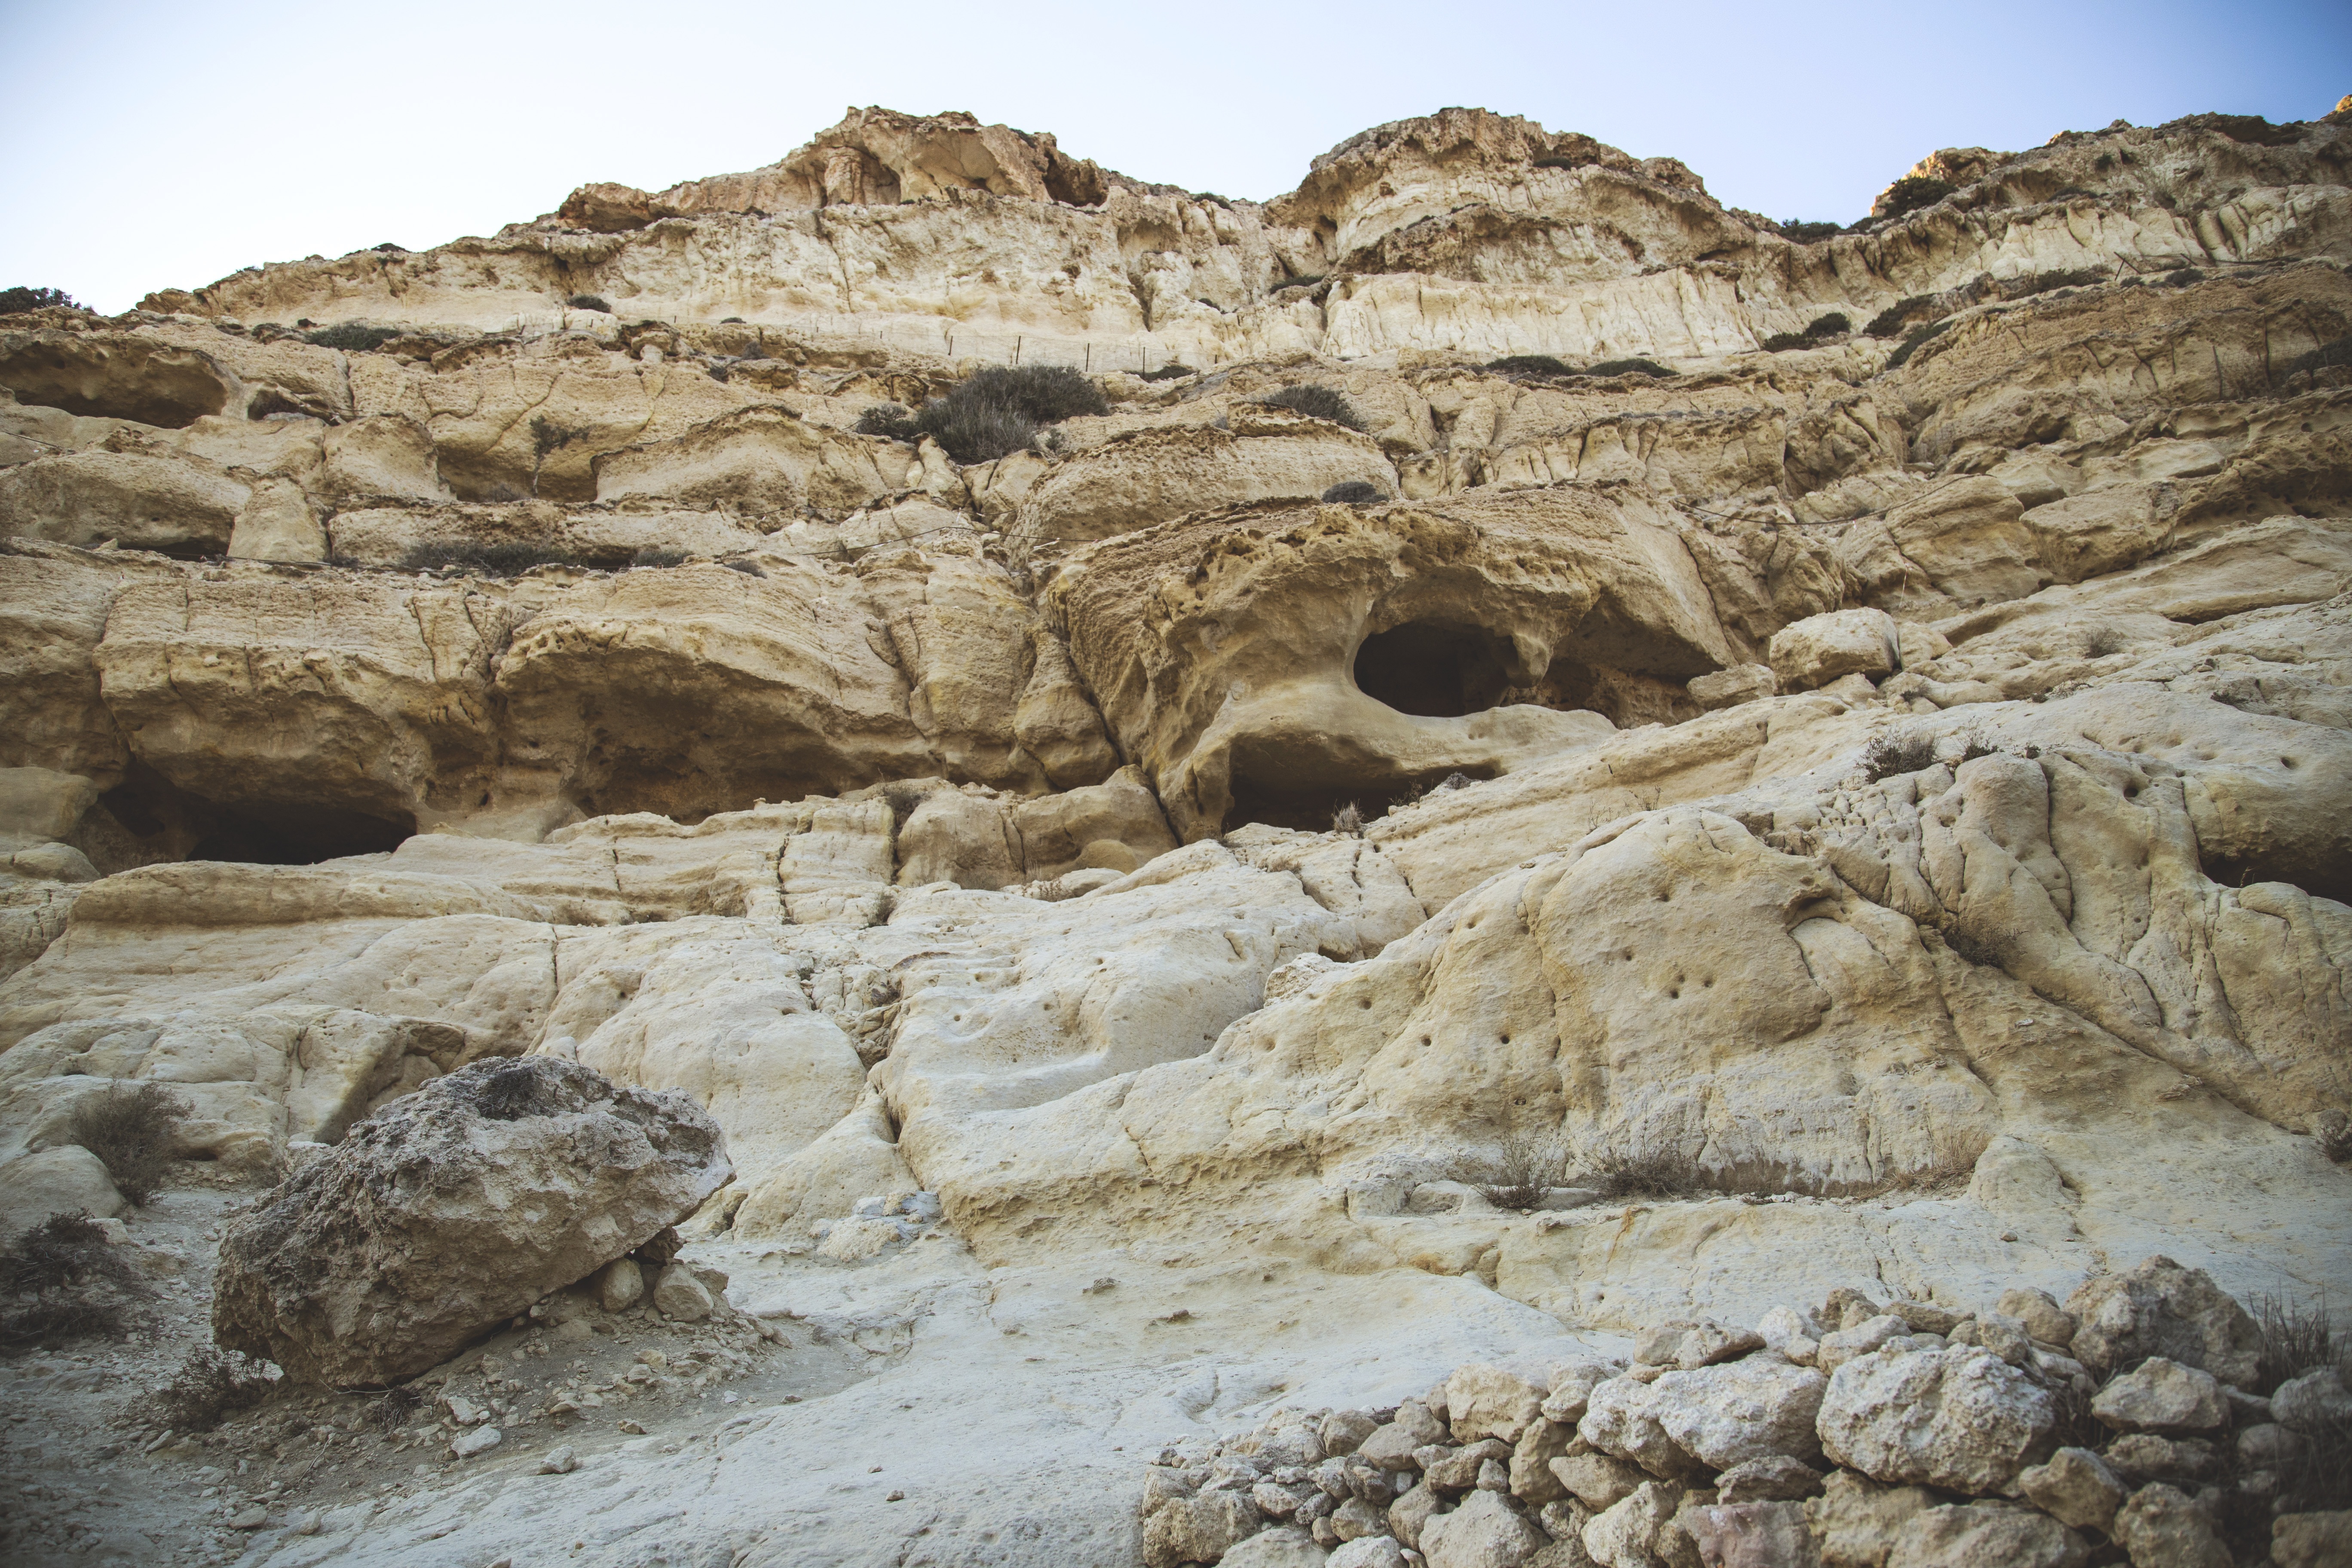
beach, landscape, sea, coast, outdoor, sand, rock, shore, old, sandstone, valley, stone, summer, formation, cliff, europe, arch, natural, ancient, terrain, sunny, geology, badlands, plateau, greece, caves, wadi, bedrock, landform, ancient history, geographical feature